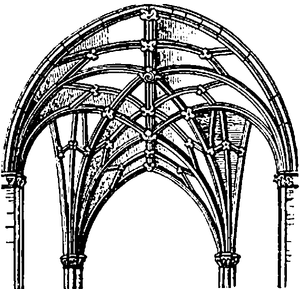
Hvælving
Stjernehvælv, tegning fra Brockhaus, 1888
En hvælving er en afrundet, ophøjet overdækning af et rum, ofte med buen som konstruktionsprincip. Hvælvinger er kendt fra oldtiden, men udvikledes da etruskerne udviklede den kilesten, også kaldet slutstenen, der gjorde det muligt at lave buer.